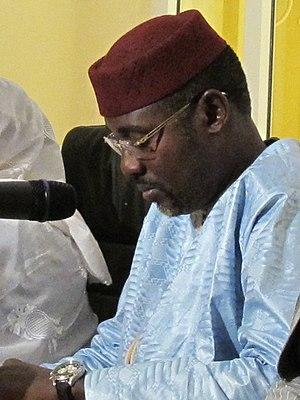
Ibrahim Yacouba, né le 8 août 1971 à Maradi, est un syndicaliste et homme politique nigérien.